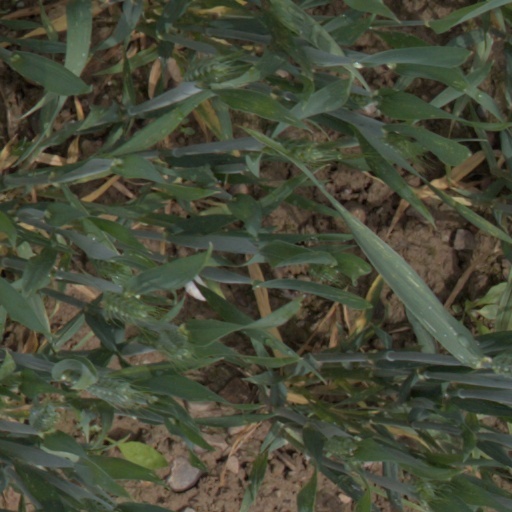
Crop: wheat